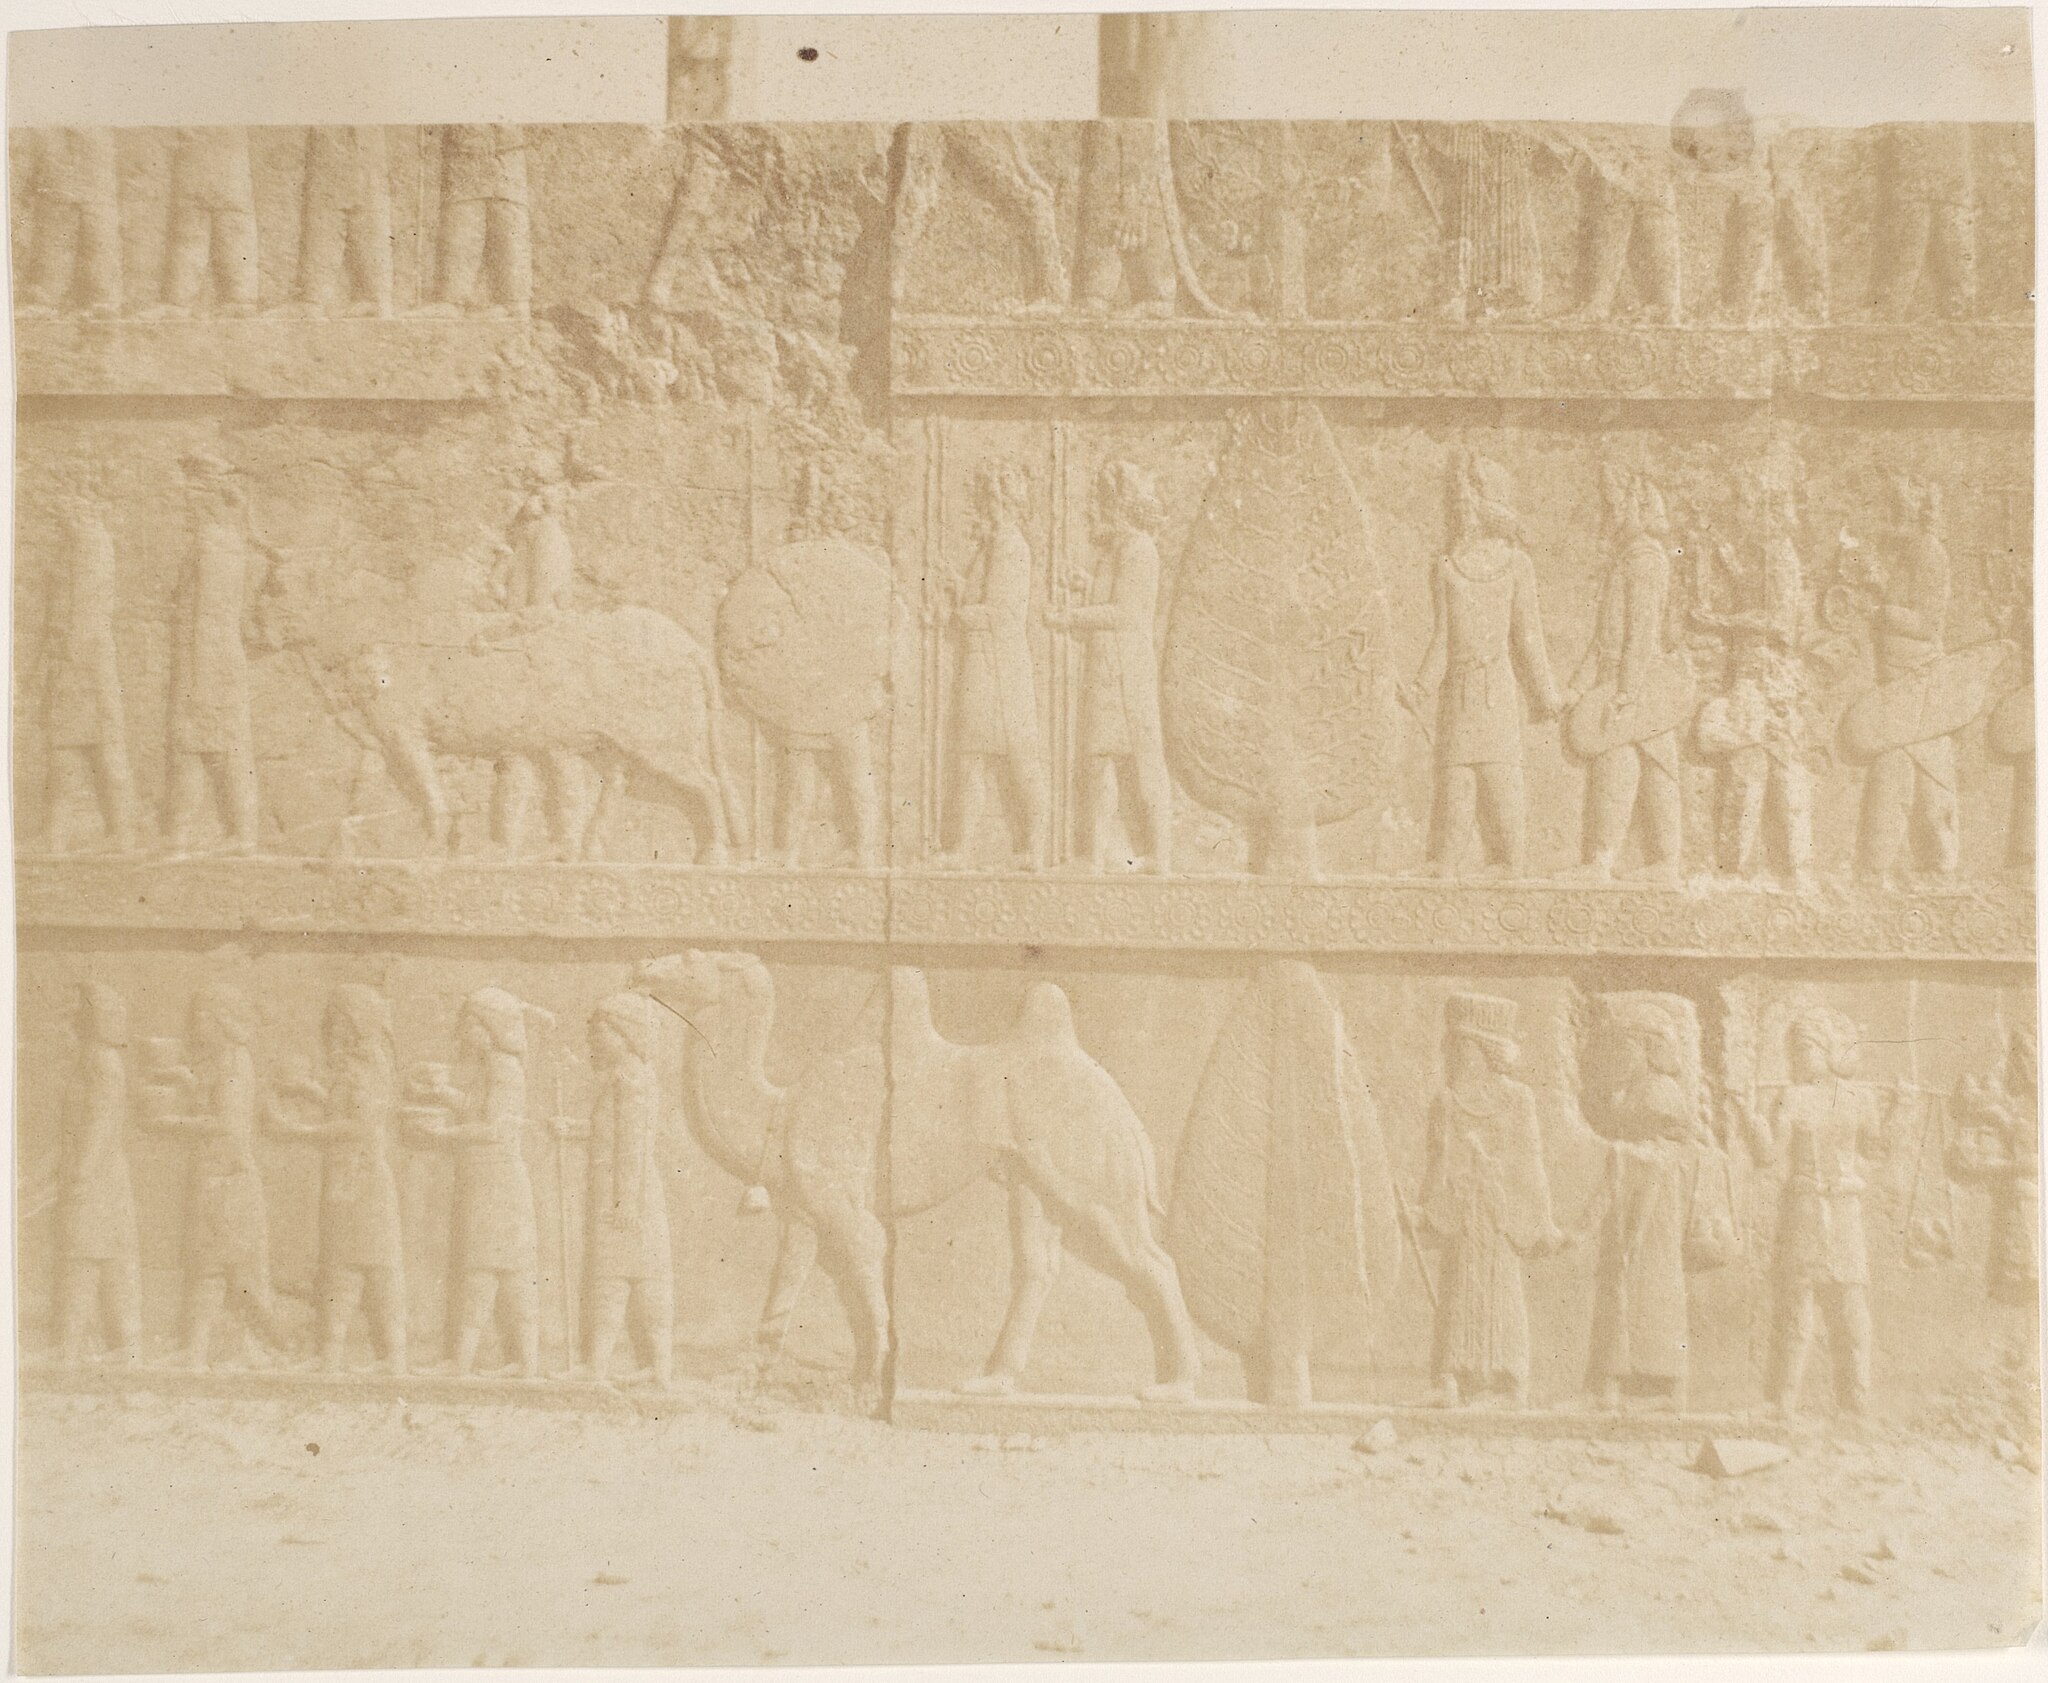
Title: Processione sulla facciata della Grande Scala
Description: Photograph; Photographs
Date: 1858
Categories: CC-Zero, Department of Photographs, Metropolitan Museum of Art, Artworks without Wikidata item, Artworks with known accession number, Images from Metropolitan Museum of Art, GWToolset Batch Upload, Persepolis in the 19th century, Achaemenids warriors, Apadana northern stairs, Reliefs of gift-bearing delegations, Apadana of Persepolis, Historical photographs of Iran by Luigi Pesce